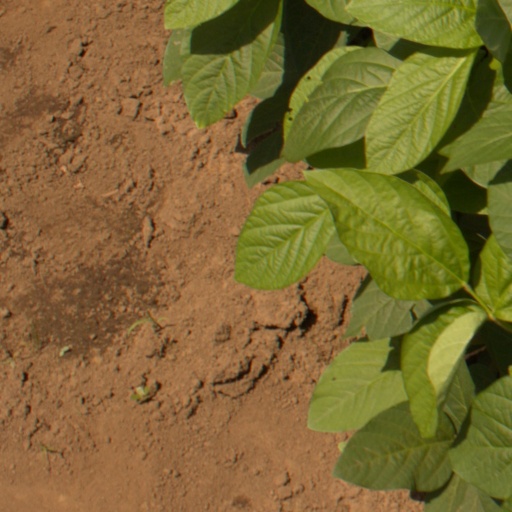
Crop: soybean